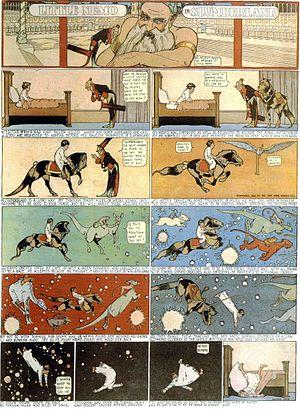
La bande dessinée aux États-Unis apparaît en 1842 mais il faut attendre le développement de la presse écrite pour que celle-ci se développe. En effet, les éditeurs de journaux proposent dans les dernières pages des quotidiens des comic strips qui servent entre autres à fidéliser le lecteur.